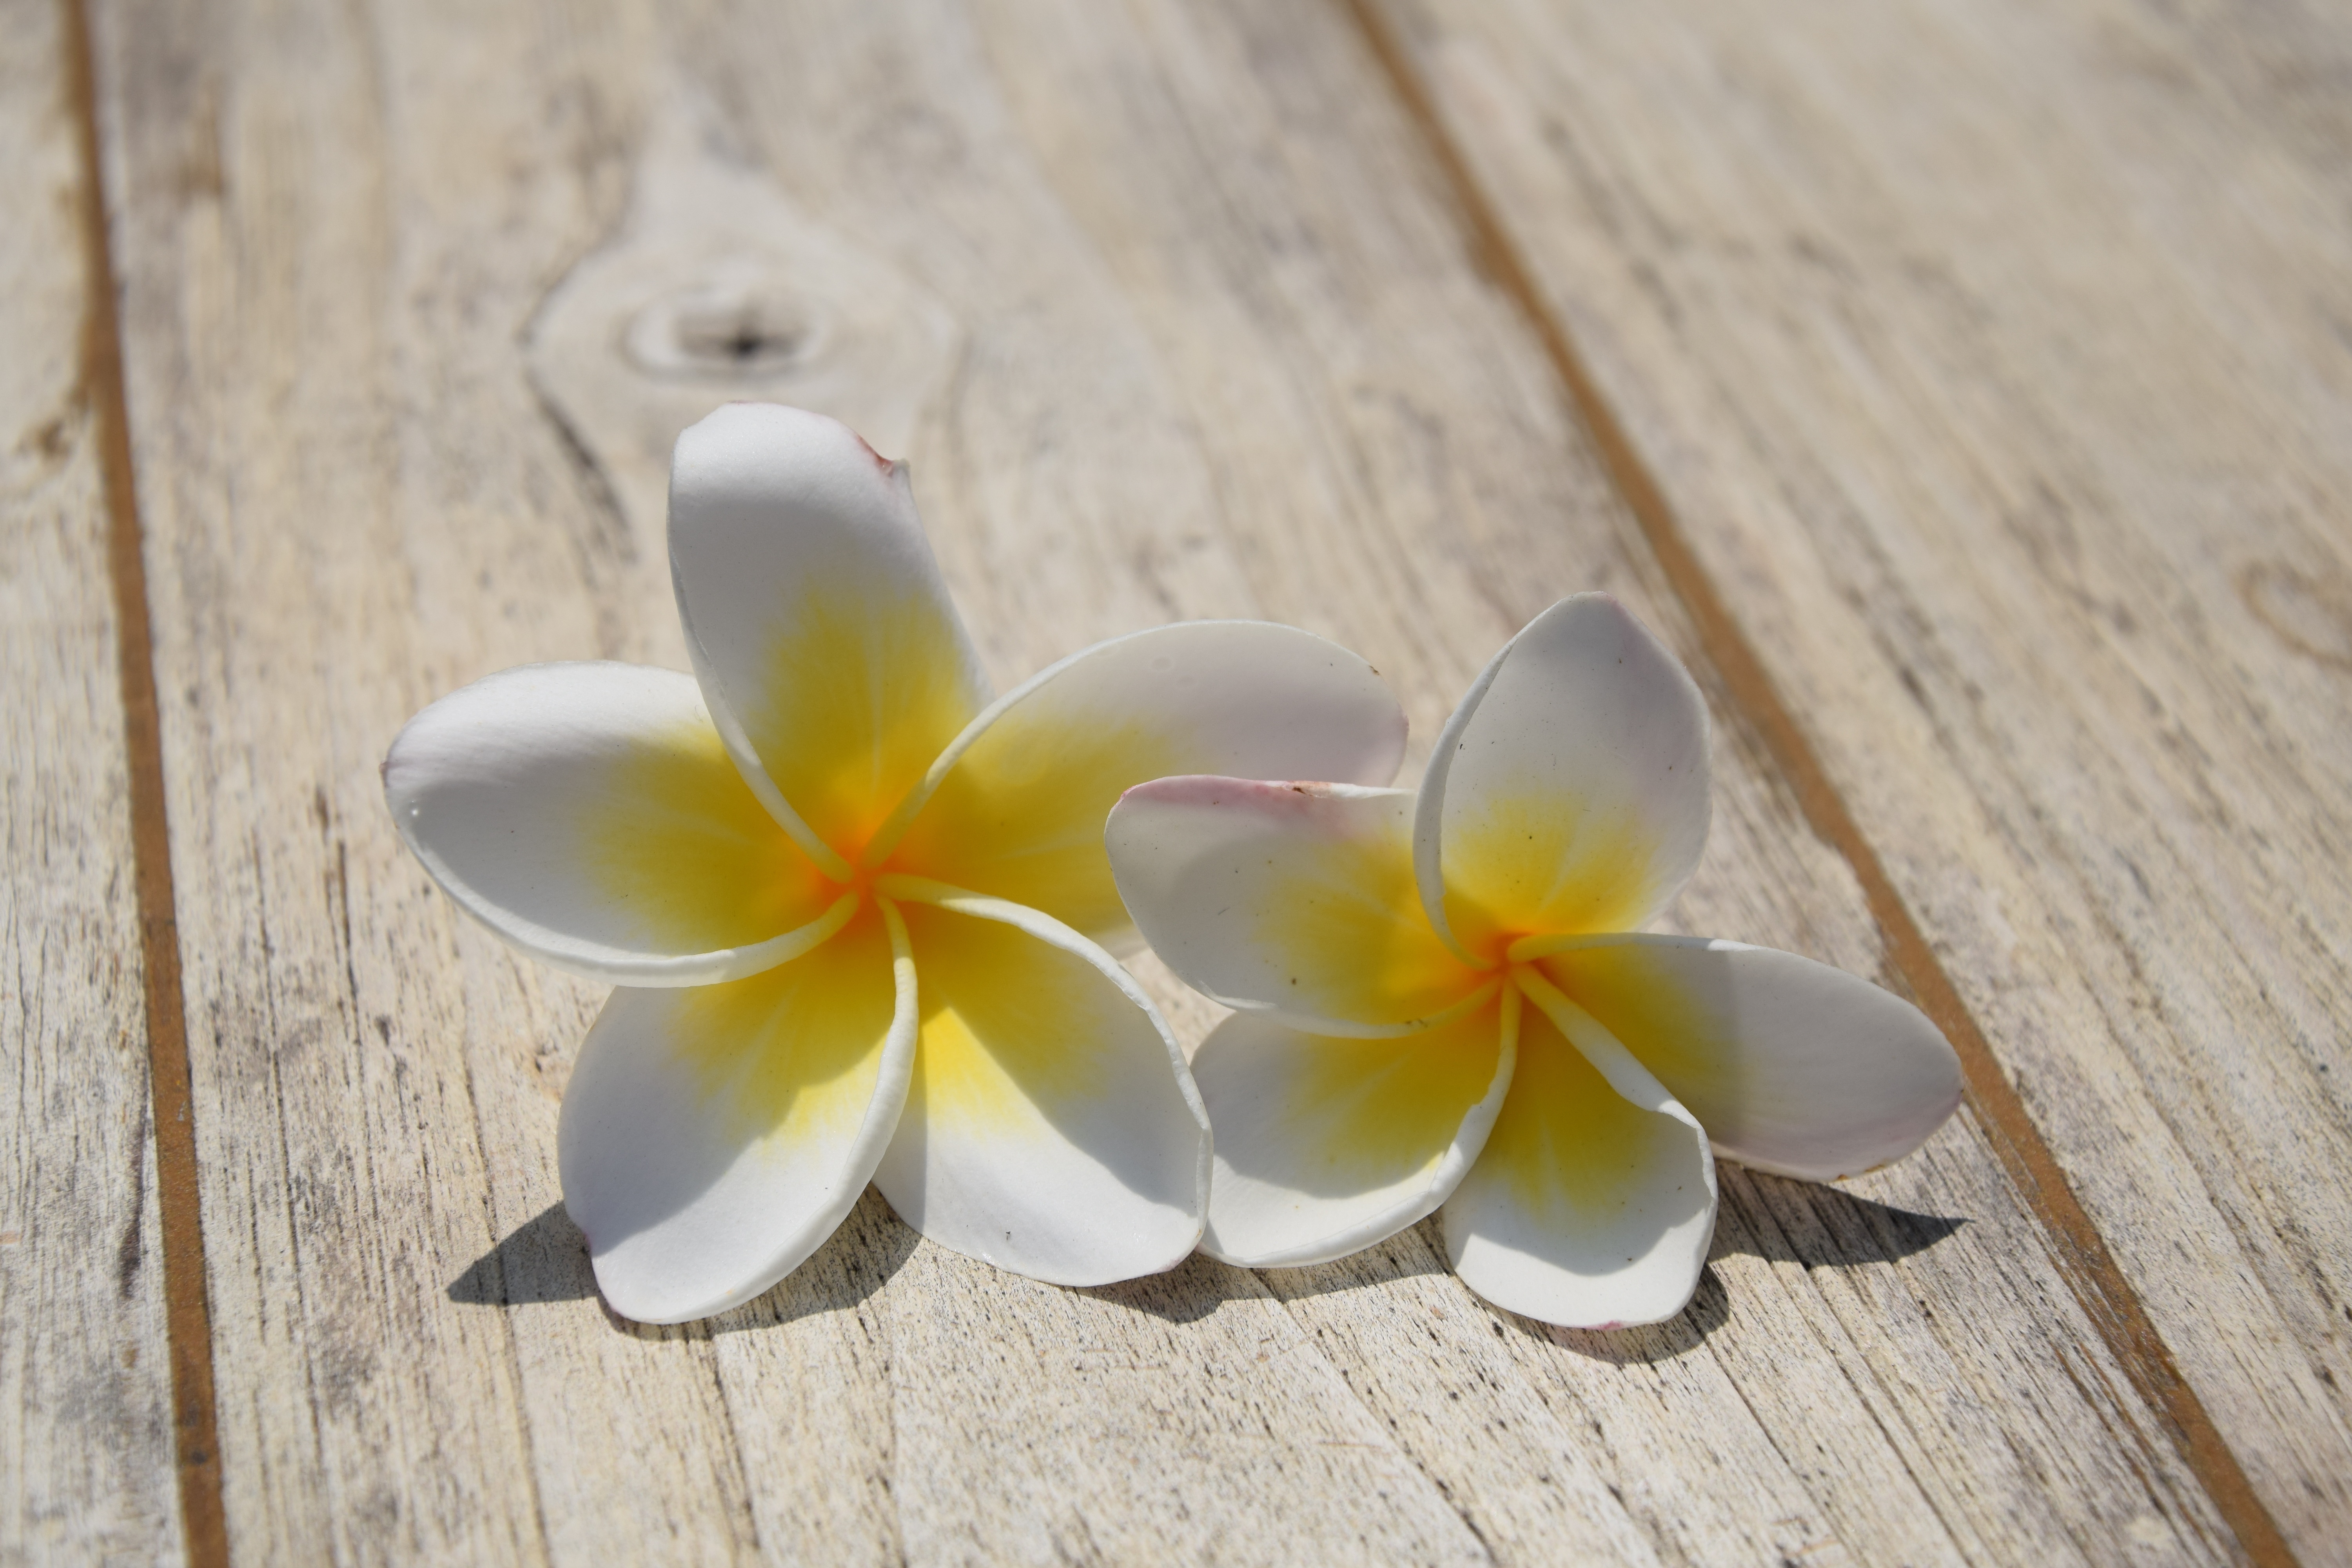
plant, white, wheel, leaf, flower, petal, travel, holiday, asia, yellow, flowers, indonesia, plumeria, bali, macro photography, frangipani